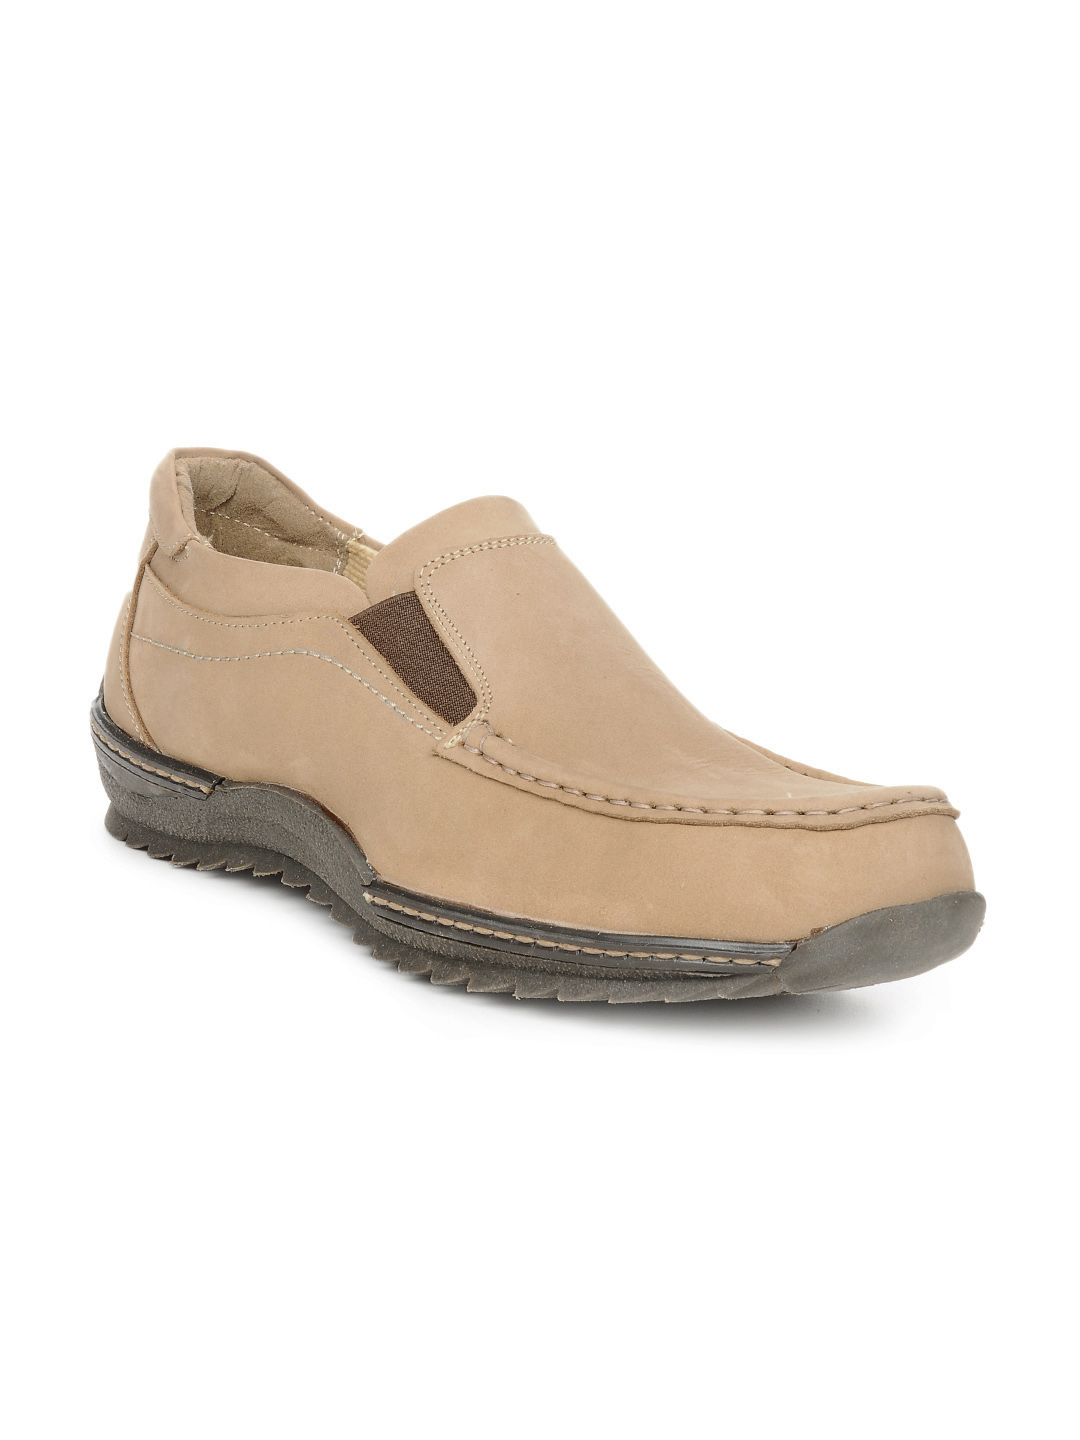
Gliders Men Light Brown Shoes
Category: Footwear / Shoes / Casual Shoes
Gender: Men
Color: Brown
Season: Summer 2012
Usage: Casual